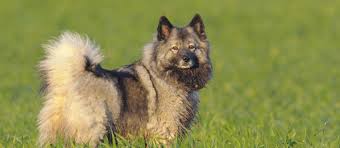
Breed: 223-n000092-keeshond